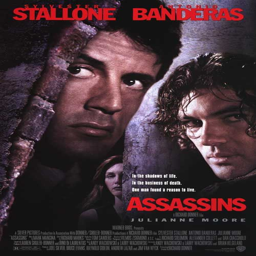
actors in the same movie ... person ! :)